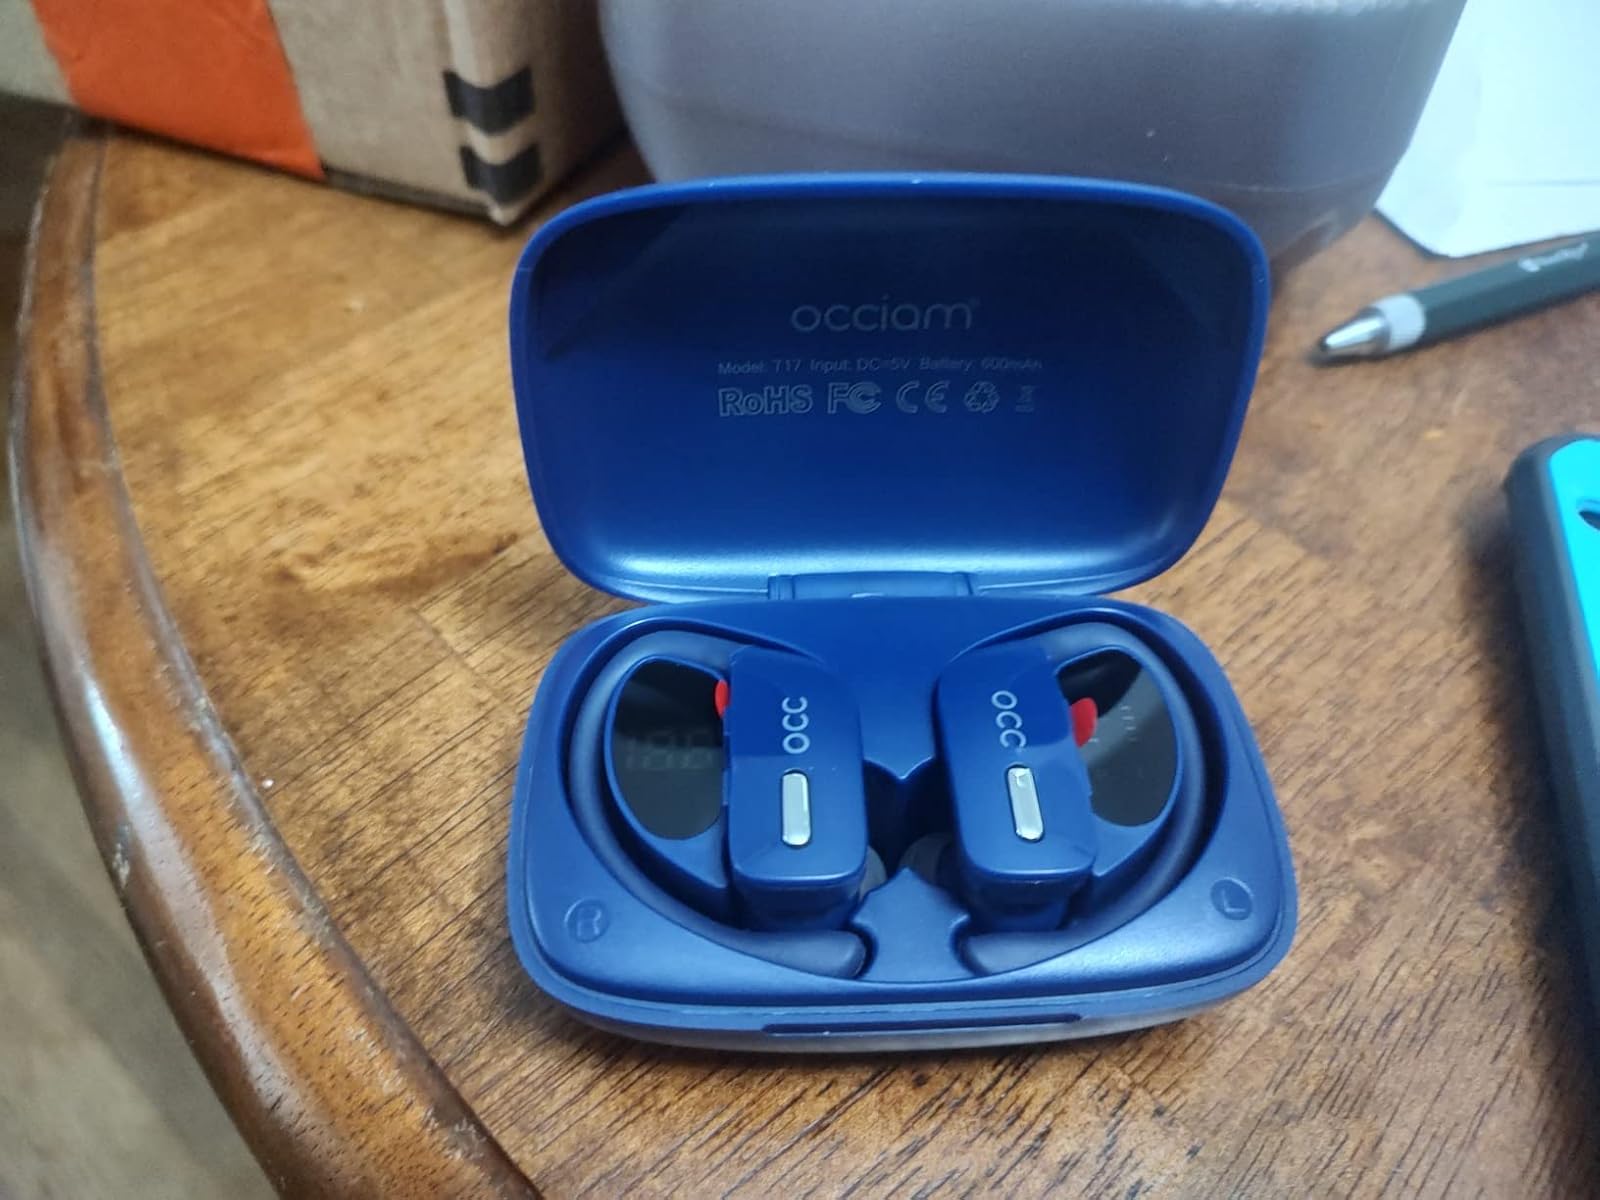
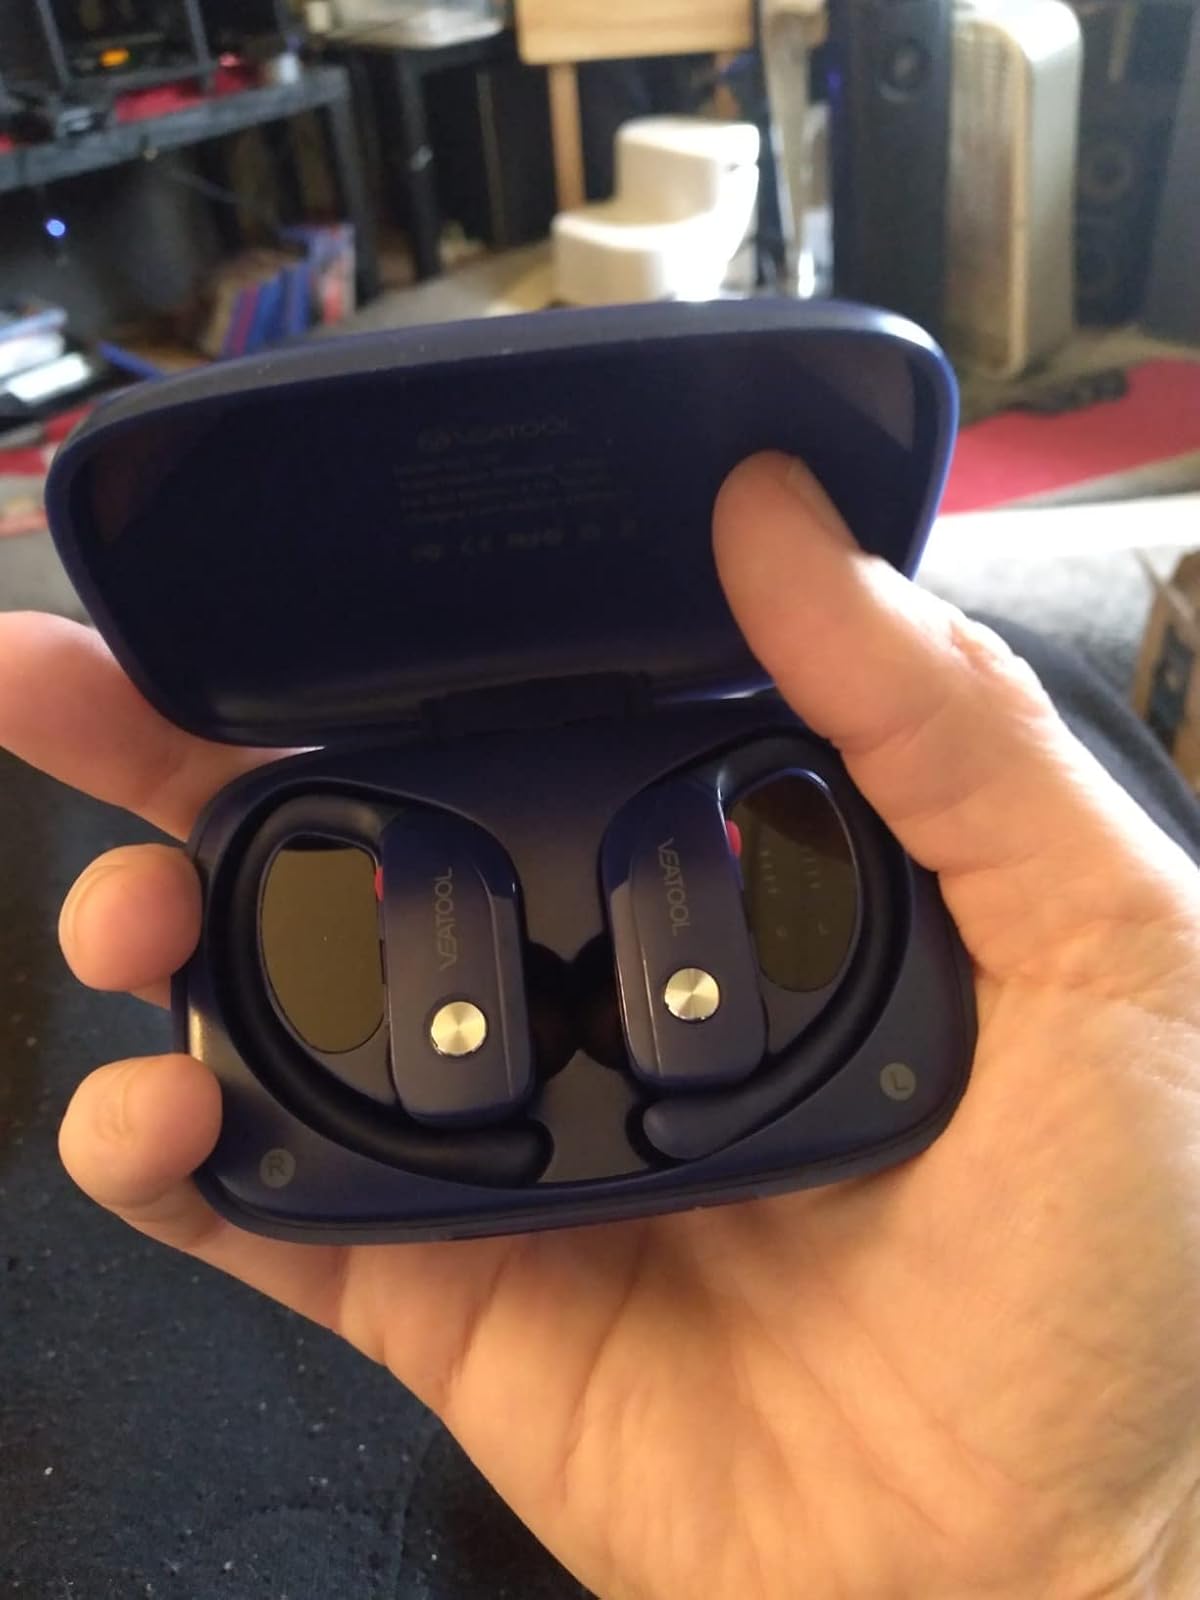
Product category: earbuds
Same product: no